2008 Kabul Serena Hotel attack

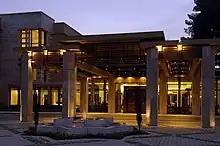
Kabul Serena Hotel

The 2008 Kabul Serena Hotel attack was an attack on the gym of the Kabul Serena Hotel, in Kabul, Afghanistan on January 14, 2008, for which the Taliban claimed responsibility.